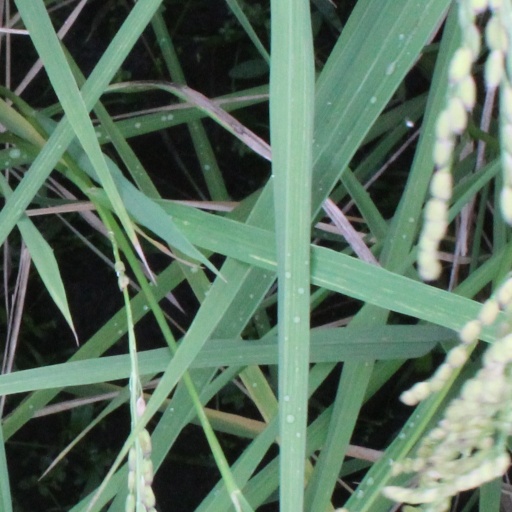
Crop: rice